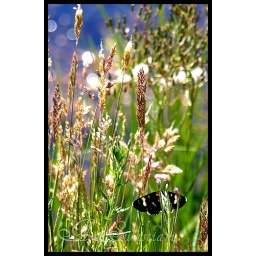
butterfly by the lake